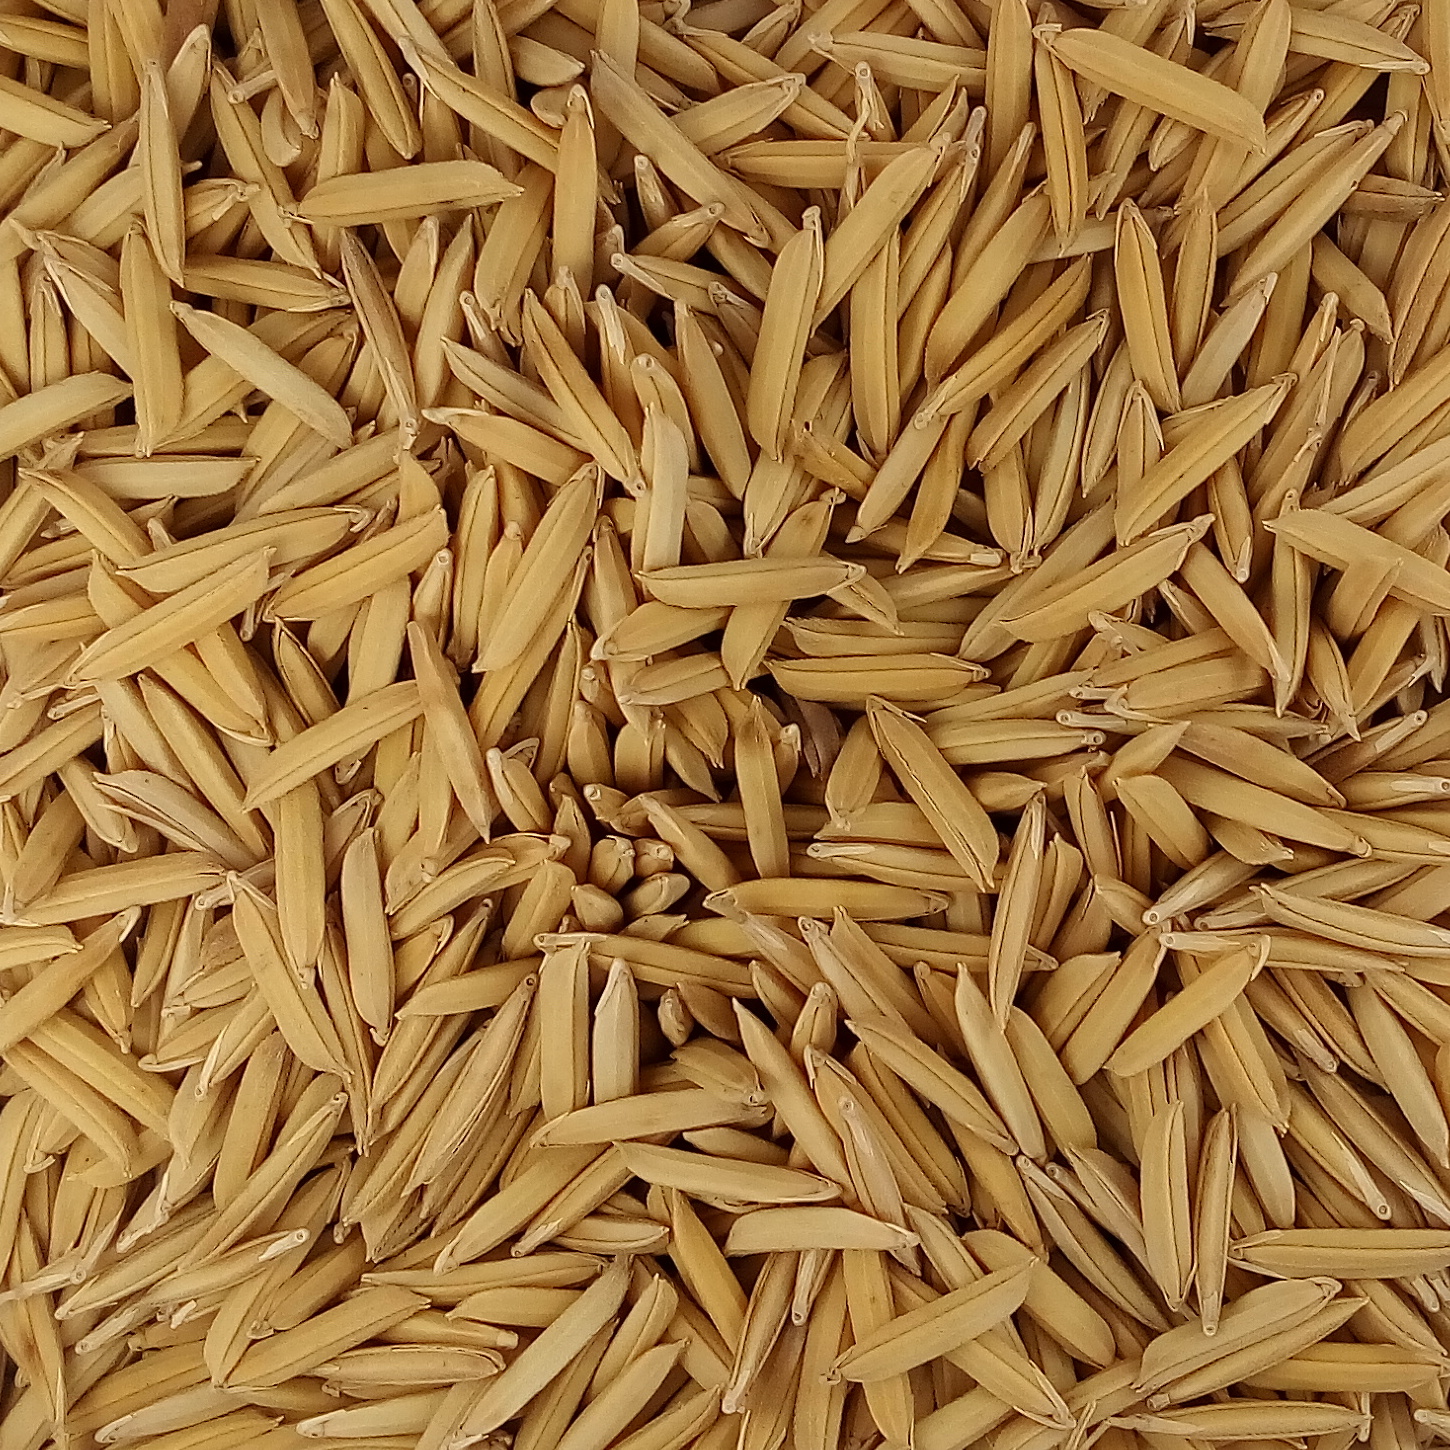
Rice seed variety: 1509